Shen Chen

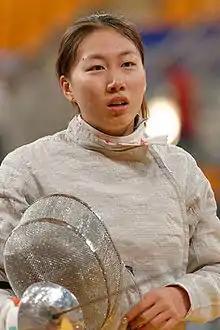

Shen won a bronze medal in the 2013 and 2014 Asian Fencing Championships. In the 2013–14 season, she also earned a bronze medal at the Antalya World Cup and a silver medal at the Beijing Grand Prix. In the 2014–15 season she won the gold medal at the 2015 Asian Fencing Championships.